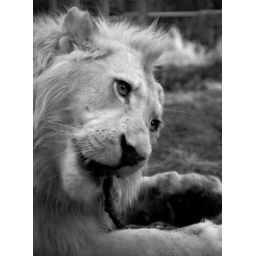
White Lion feeding on a Horses rib in black and white